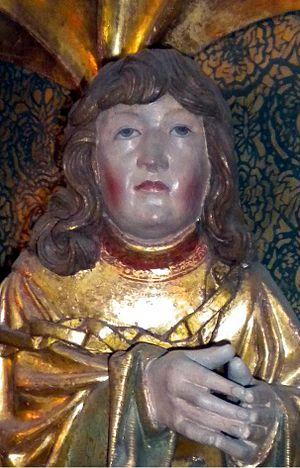
Francois de Danemark, Norvège et Suède né le 15 juillet 1497 à Copenhague et décédé dans la même ville le 1er avril 1511 était un prince de l'Union de Kalmar.